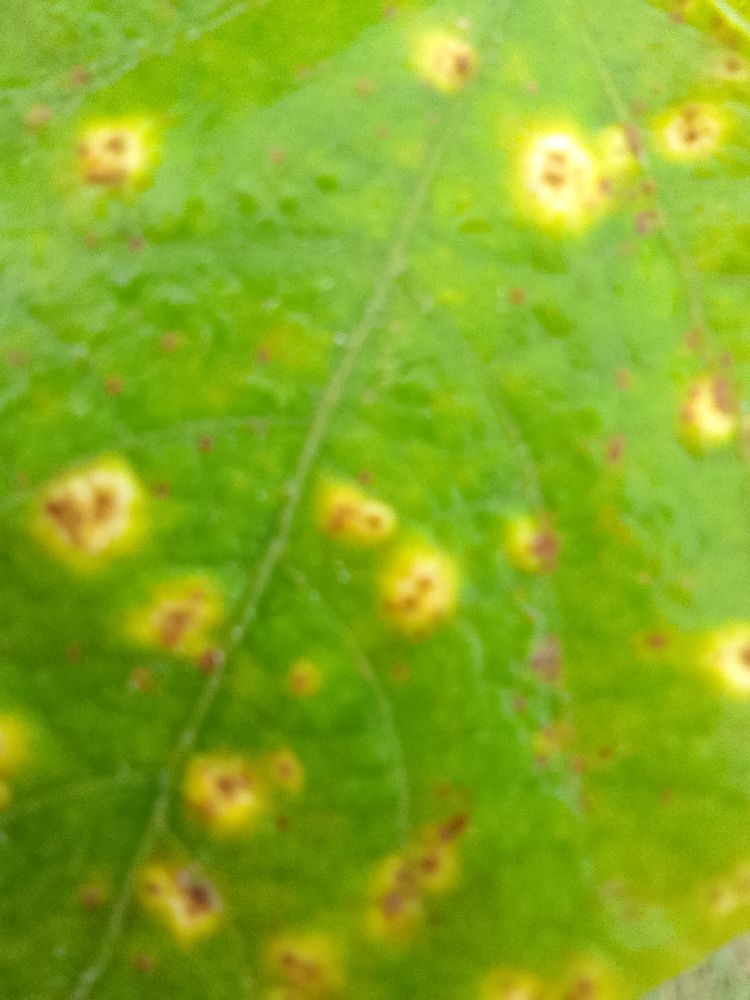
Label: rust